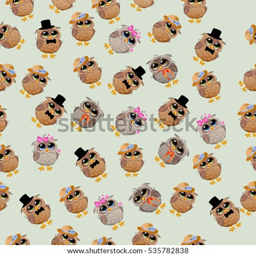
very high quality original trendy vector seamless pattern with an owl in a hat